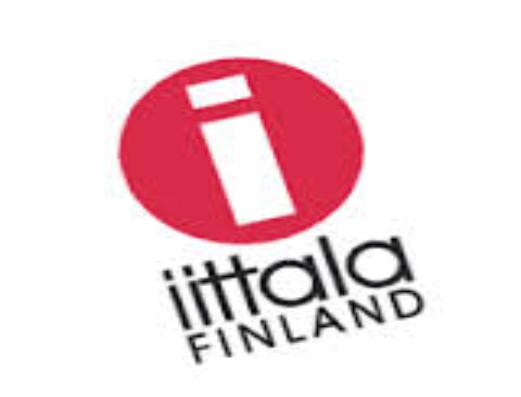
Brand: IITTALA
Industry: Necessities